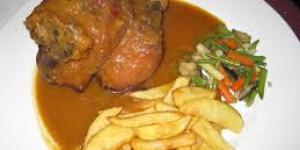
cabrito en salsa